Rainbow Loom

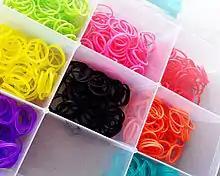
Multicoloured rubber bands, used to create items with the Rainbow Loom

Targeted at children aged 8 to 14, Rainbow Loom became a popular pastime in summer camps and summer clubs in 2013, according to "The New York Times" and "Today". Grade school-age children make and swap their rubber-band bracelets in the same way as friendship bracelets, and children have posted thousands of their own instructional videos online. As of October 2013, Rainbow Loom's YouTube channel featured 66 how-to videos and had received nearly 4 million views. In November 2013 third-graders at St. John the Worker school in Orefield, Pennsylvania participated in a "Rainbow Loom-a-thon", weaving rubber-band bracelets for cancer patients.